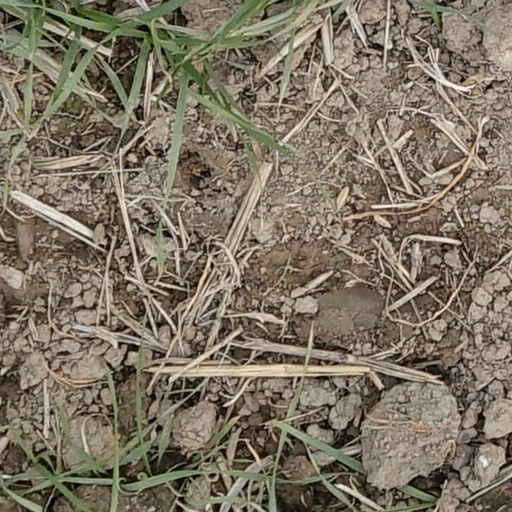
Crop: wheat